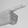
ASL letter: G